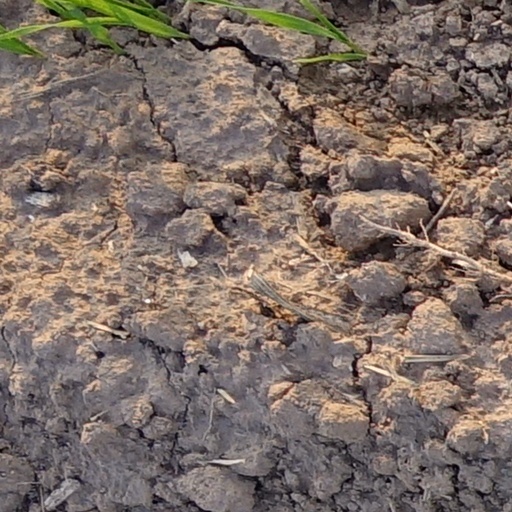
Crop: wheat